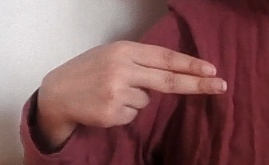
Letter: ain